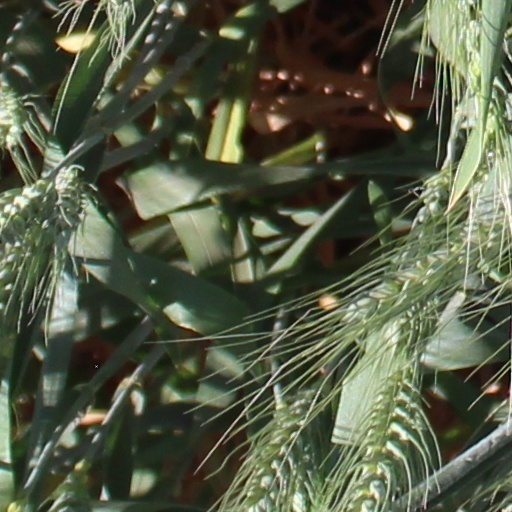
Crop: wheat